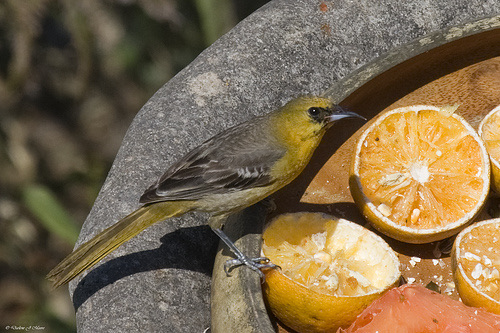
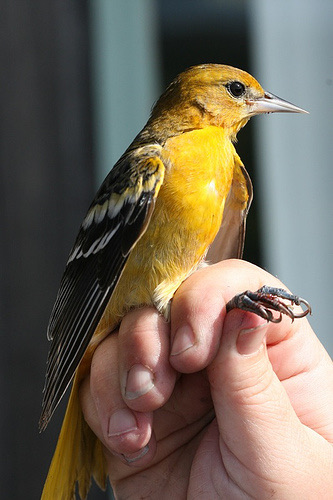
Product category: misc
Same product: yes